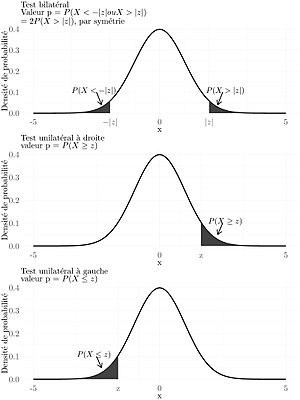
Illustration pour la page valeur p
Dans un test statistique, la valeur-p, parfois aussi appelée p-valeur, est la probabilité pour un modèle statistique donné sous l'hypothèse nulle d'obtenir la même valeur ou une valeur encore plus extrême que celle observée.